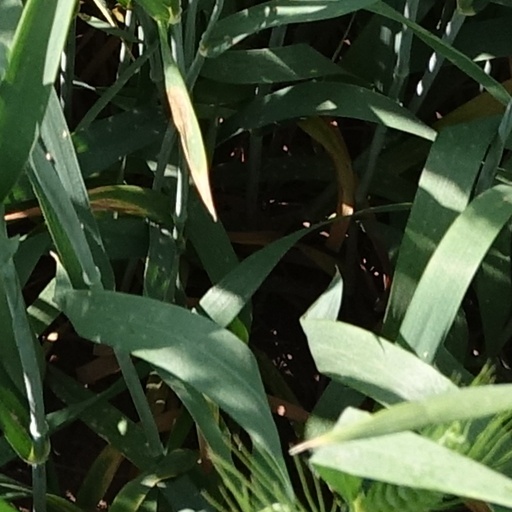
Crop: wheat